Atomic Power (film)

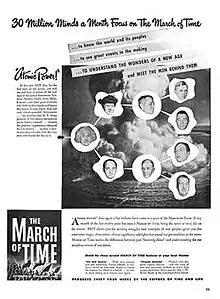
Advertisement in "Life", August 12, 1946

Atomic Power is an American short documentary film produced by "The March of Time" and released to theaters August 9, 1946, one year after the end of World War II. It was nominated for an Academy Award for Best Documentary Short.